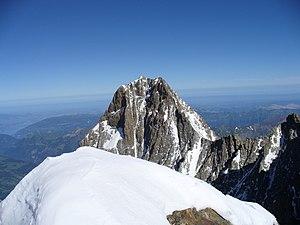
Le Schreckhorn depuis le sommet du Lauteraarhorn
Le Schreckhorn est le sommet de plus de 4 000 considéré par les spécialistes comme l'un des plus difficiles des Alpes bernoises, voire des Alpes suisses. Le Schreckhorn n'est pourtant pas la plus haute montagne du canton de Berne, largement dépassée par son voisin le Finsteraarhorn.